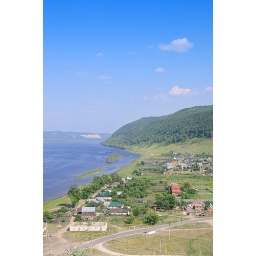
Volga river in summer, as seen from the mountains of the National Park &amp;quot;Samara Luka&amp;quot;